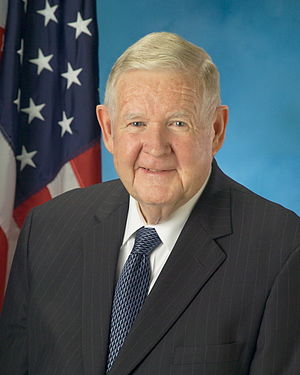
John Murtha
"John Patrick ""Jack"" Murtha, Jr. var en amerikansk politiker fra Pennsylvania. Han var medlem af Det Demokratiske Parti i USA. Han var kongresmedlem i Repræsentanternes Hus fra 1974 indtil sin død i 2010.